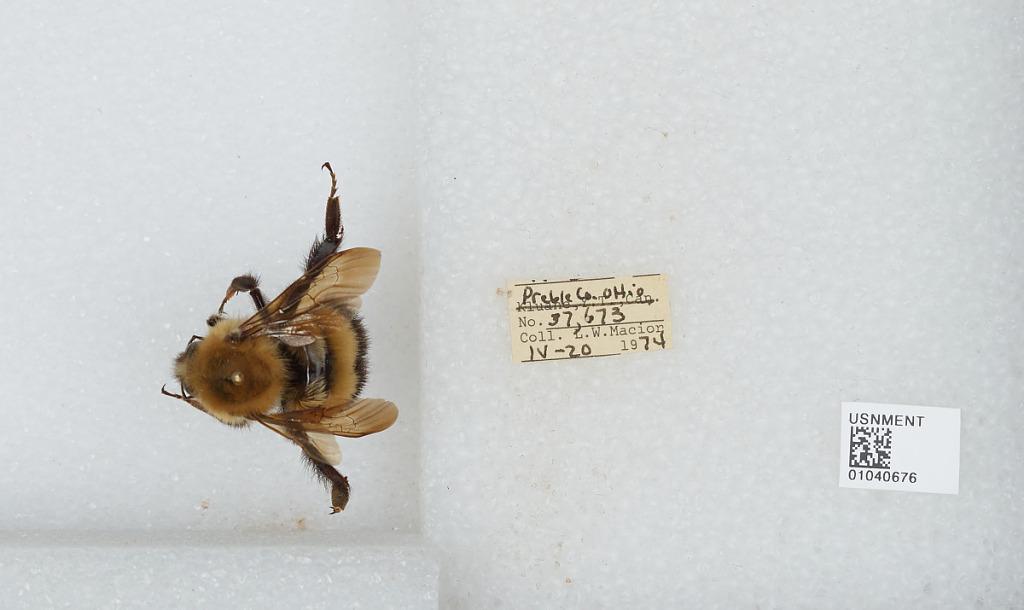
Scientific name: Bombus (Pyrobombus) perplexus Cresson
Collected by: L. Macior
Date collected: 1974-4-20
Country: United States
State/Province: Ohio
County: Preble
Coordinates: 39.7778, -84.6897